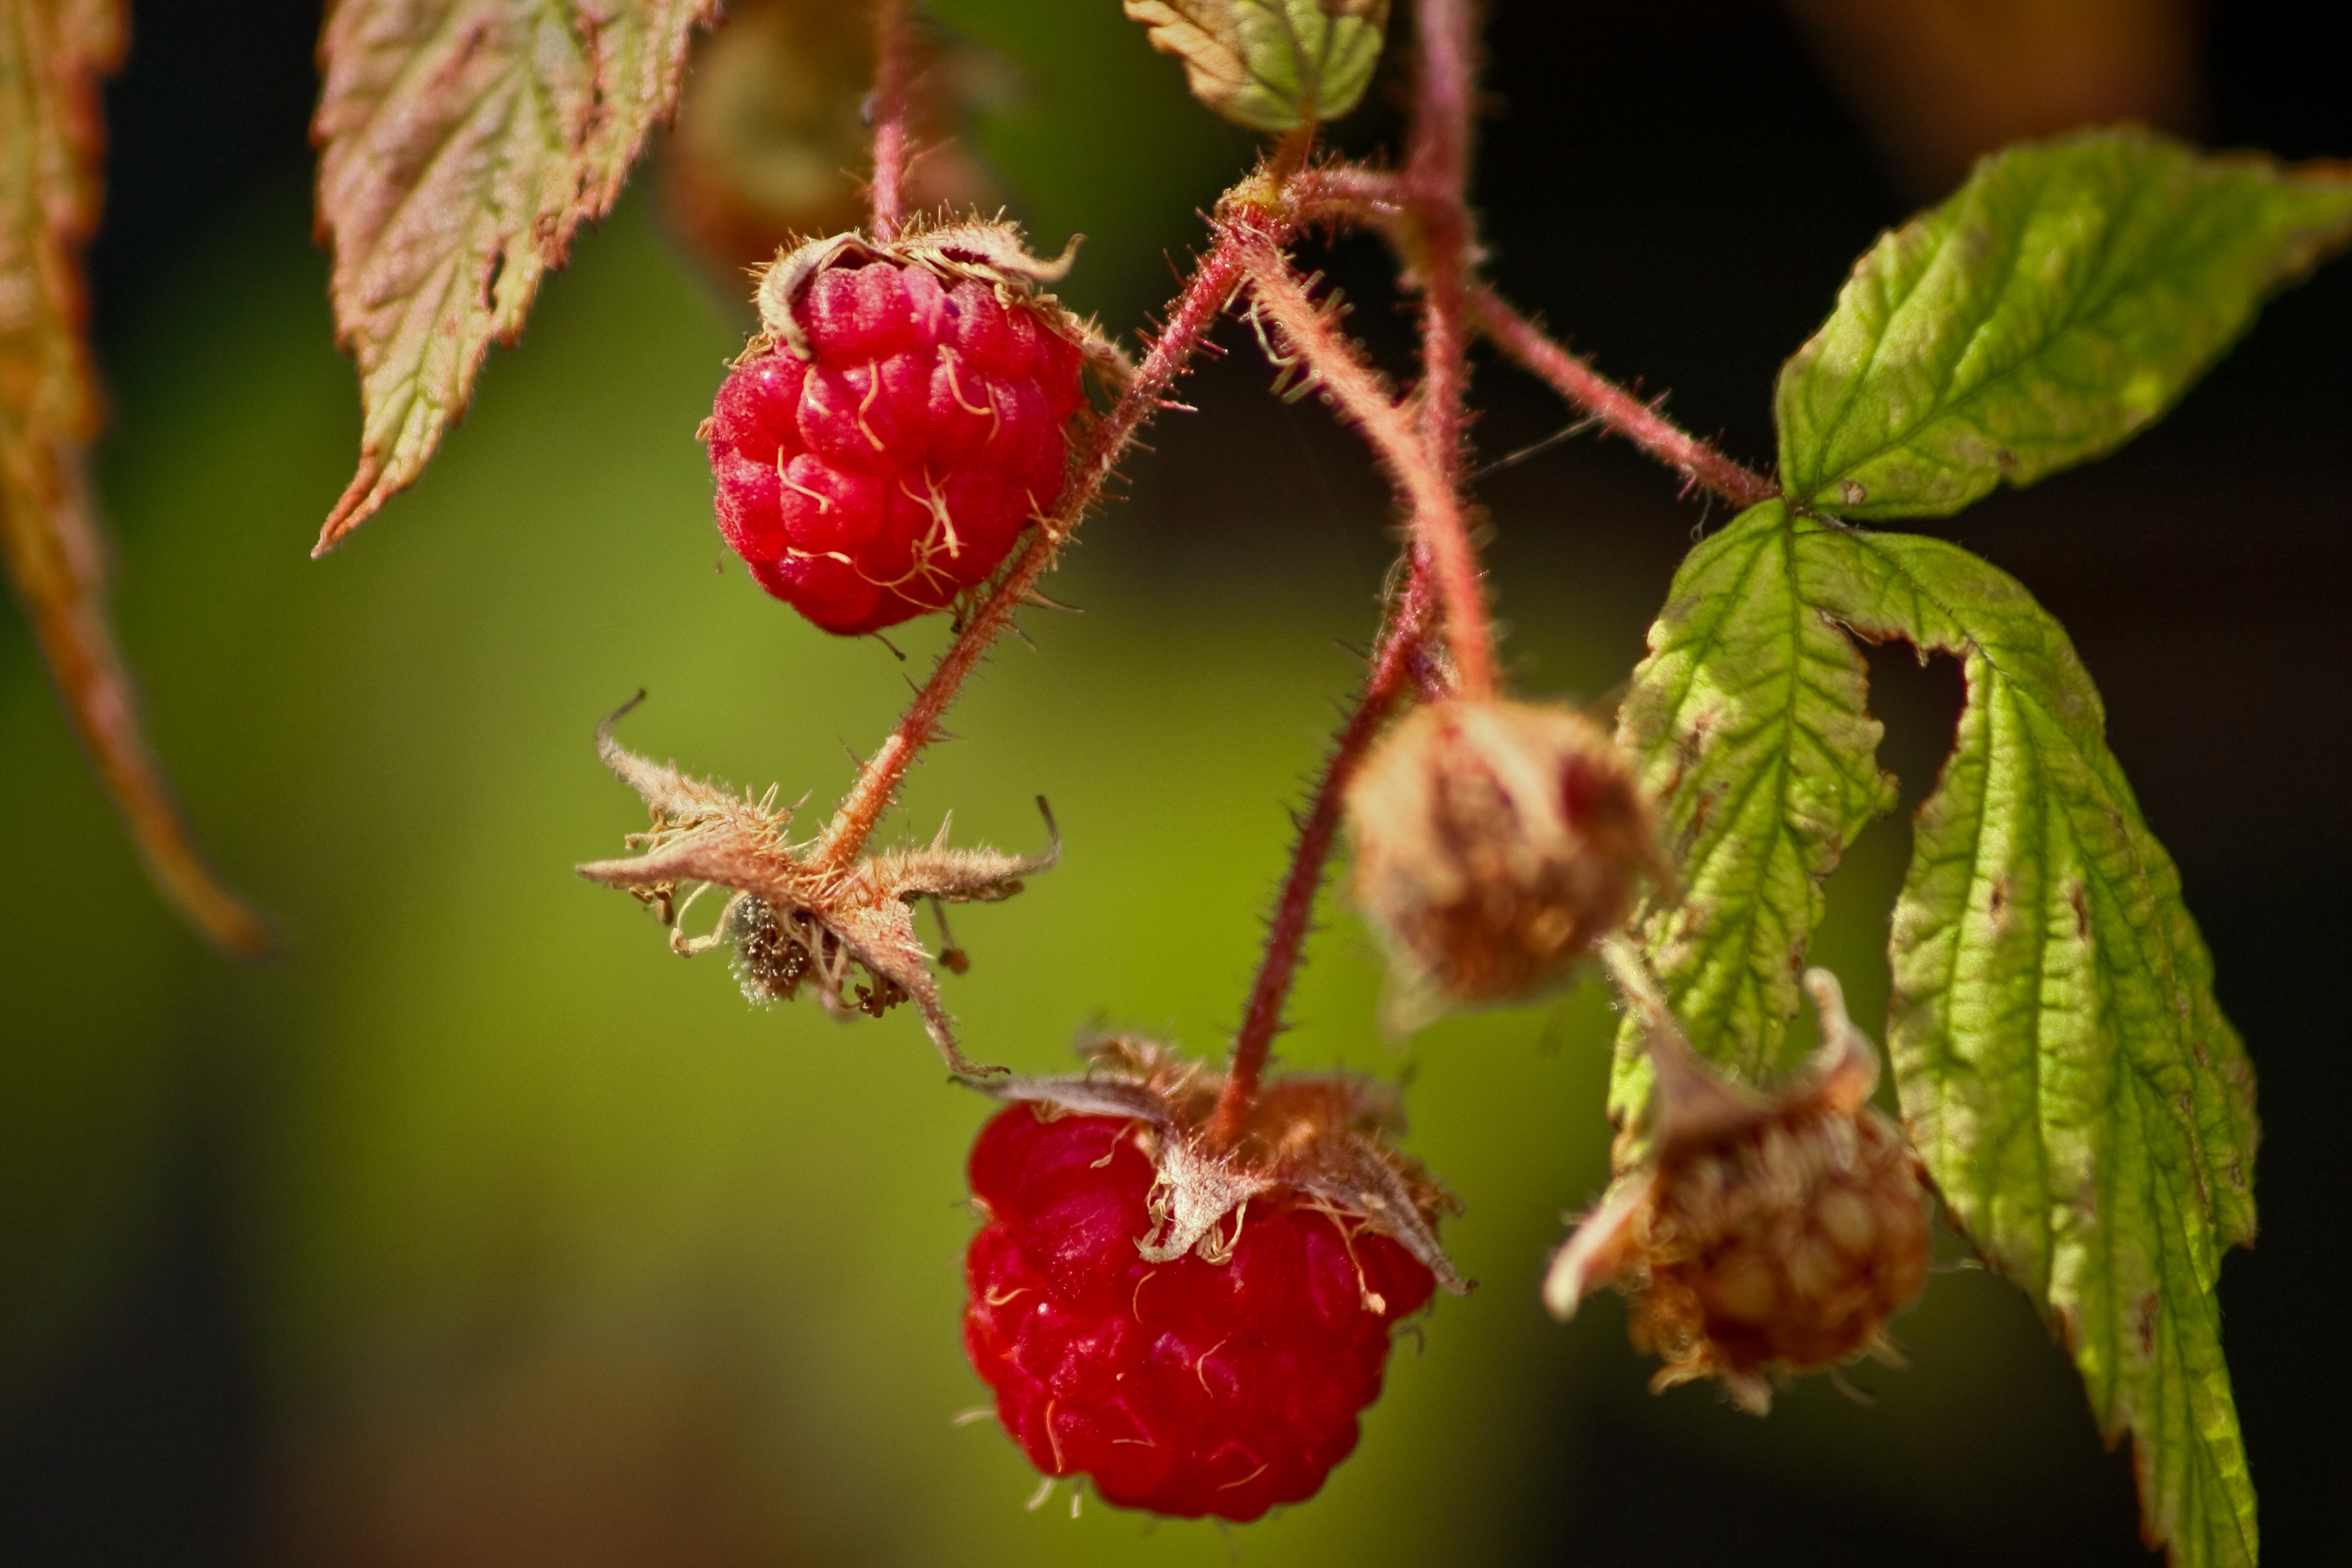
nature, branch, blossom, plant, photography, raspberry, fruit, berry, leaf, flower, summer, food, red, produce, color, macro, natural, autumn, botany, flora, freshness, close up, fresh fruit, shrub, tasty, bud, organic, rose hip, macro photography, flowering plant, rose family, land plant